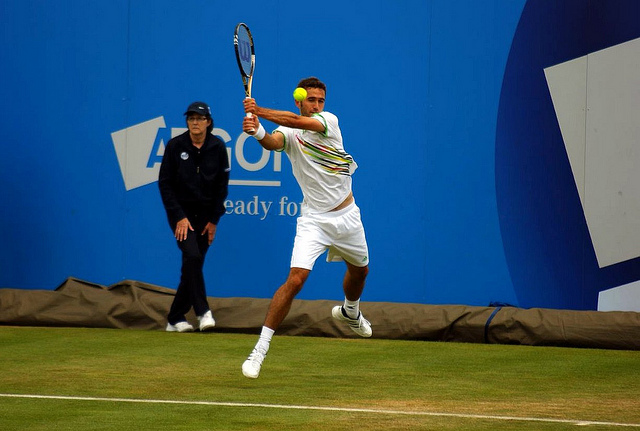
một người đàn ông đang vung vợt để đánh quả bóng tennis